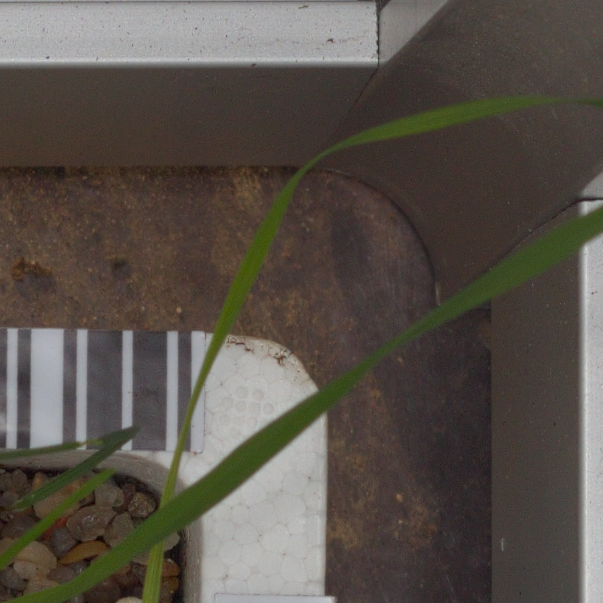
Label: black_grass